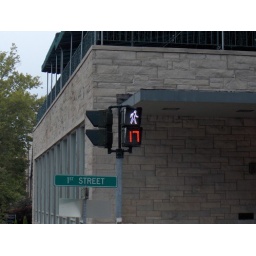
a 'walk' sign that tells you how much time in seconds you have left to cross the street...